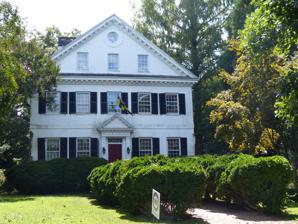
Building: Chanceford
Country: United States of America
Year built: 1792
Historic house in Maryland, United States United States historic place Chanceford U.S. National Register of Historic Places Show map of Maryland Show map of the United States Location 209 W. Federal Street, Snow Hill, Maryland Coordinates 38°10′22″N 75°23′48″W / 38.17278°N 75.39667°W / 38.17278; -75.39667 Area 1 acre (0.40 ha) Built 1792 ( 1792 ) Architectural style Federal NRHP reference No. 94001077 Added to NRHP September 2, 1994 Chanceford is an 18th-century building in Maryland located at 209, West Federal Street, Snow Hill , Worcester County , Maryland . It is an early example of a neo-classical temple-fronted dwelling on the Eastern Shore of Maryland . Built in 1792–93, Chanceford is a stuccoed brick house with a transverse hall.  A single-story hyphen to the rear connects the main house to the two-story kitchen wing.  The interior retains much of its original woodwork. It was listed on the National Register of Historic Places in 1994. It is operated as bed and breakfast accommodation. References